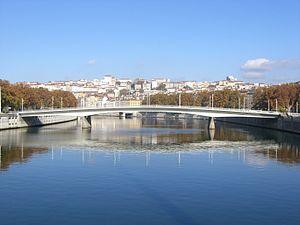
Le pont Maréchal-Juin est un pont traversant la Saône à Lyon depuis 1973. Il a été construit pour compenser la destruction du pont du Change, bâti 150 mètres en amont au XIᵉ siècle, reconstruit au XIXᵉ siècle et détruit en 1974.
Cet article dresse une liste des ponts et passerelles de Lyon sur le Rhône et la Saône, ordonnés d'amont en aval.